East Berwick, Pennsylvania

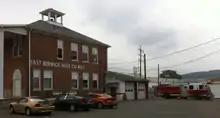
The fire hall of the East Berwick Fire Company

East Berwick is located along the Susquehanna River at (41.062789, -76.224529). East Berwick borders Berwick Borough, which is in neighboring Columbia County. The CDP is also adjacent to Nescopeck Borough, which is on the opposite bank of the Susquehanna River.